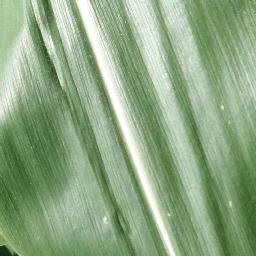
Label: Corn_(Maize)___Healthy